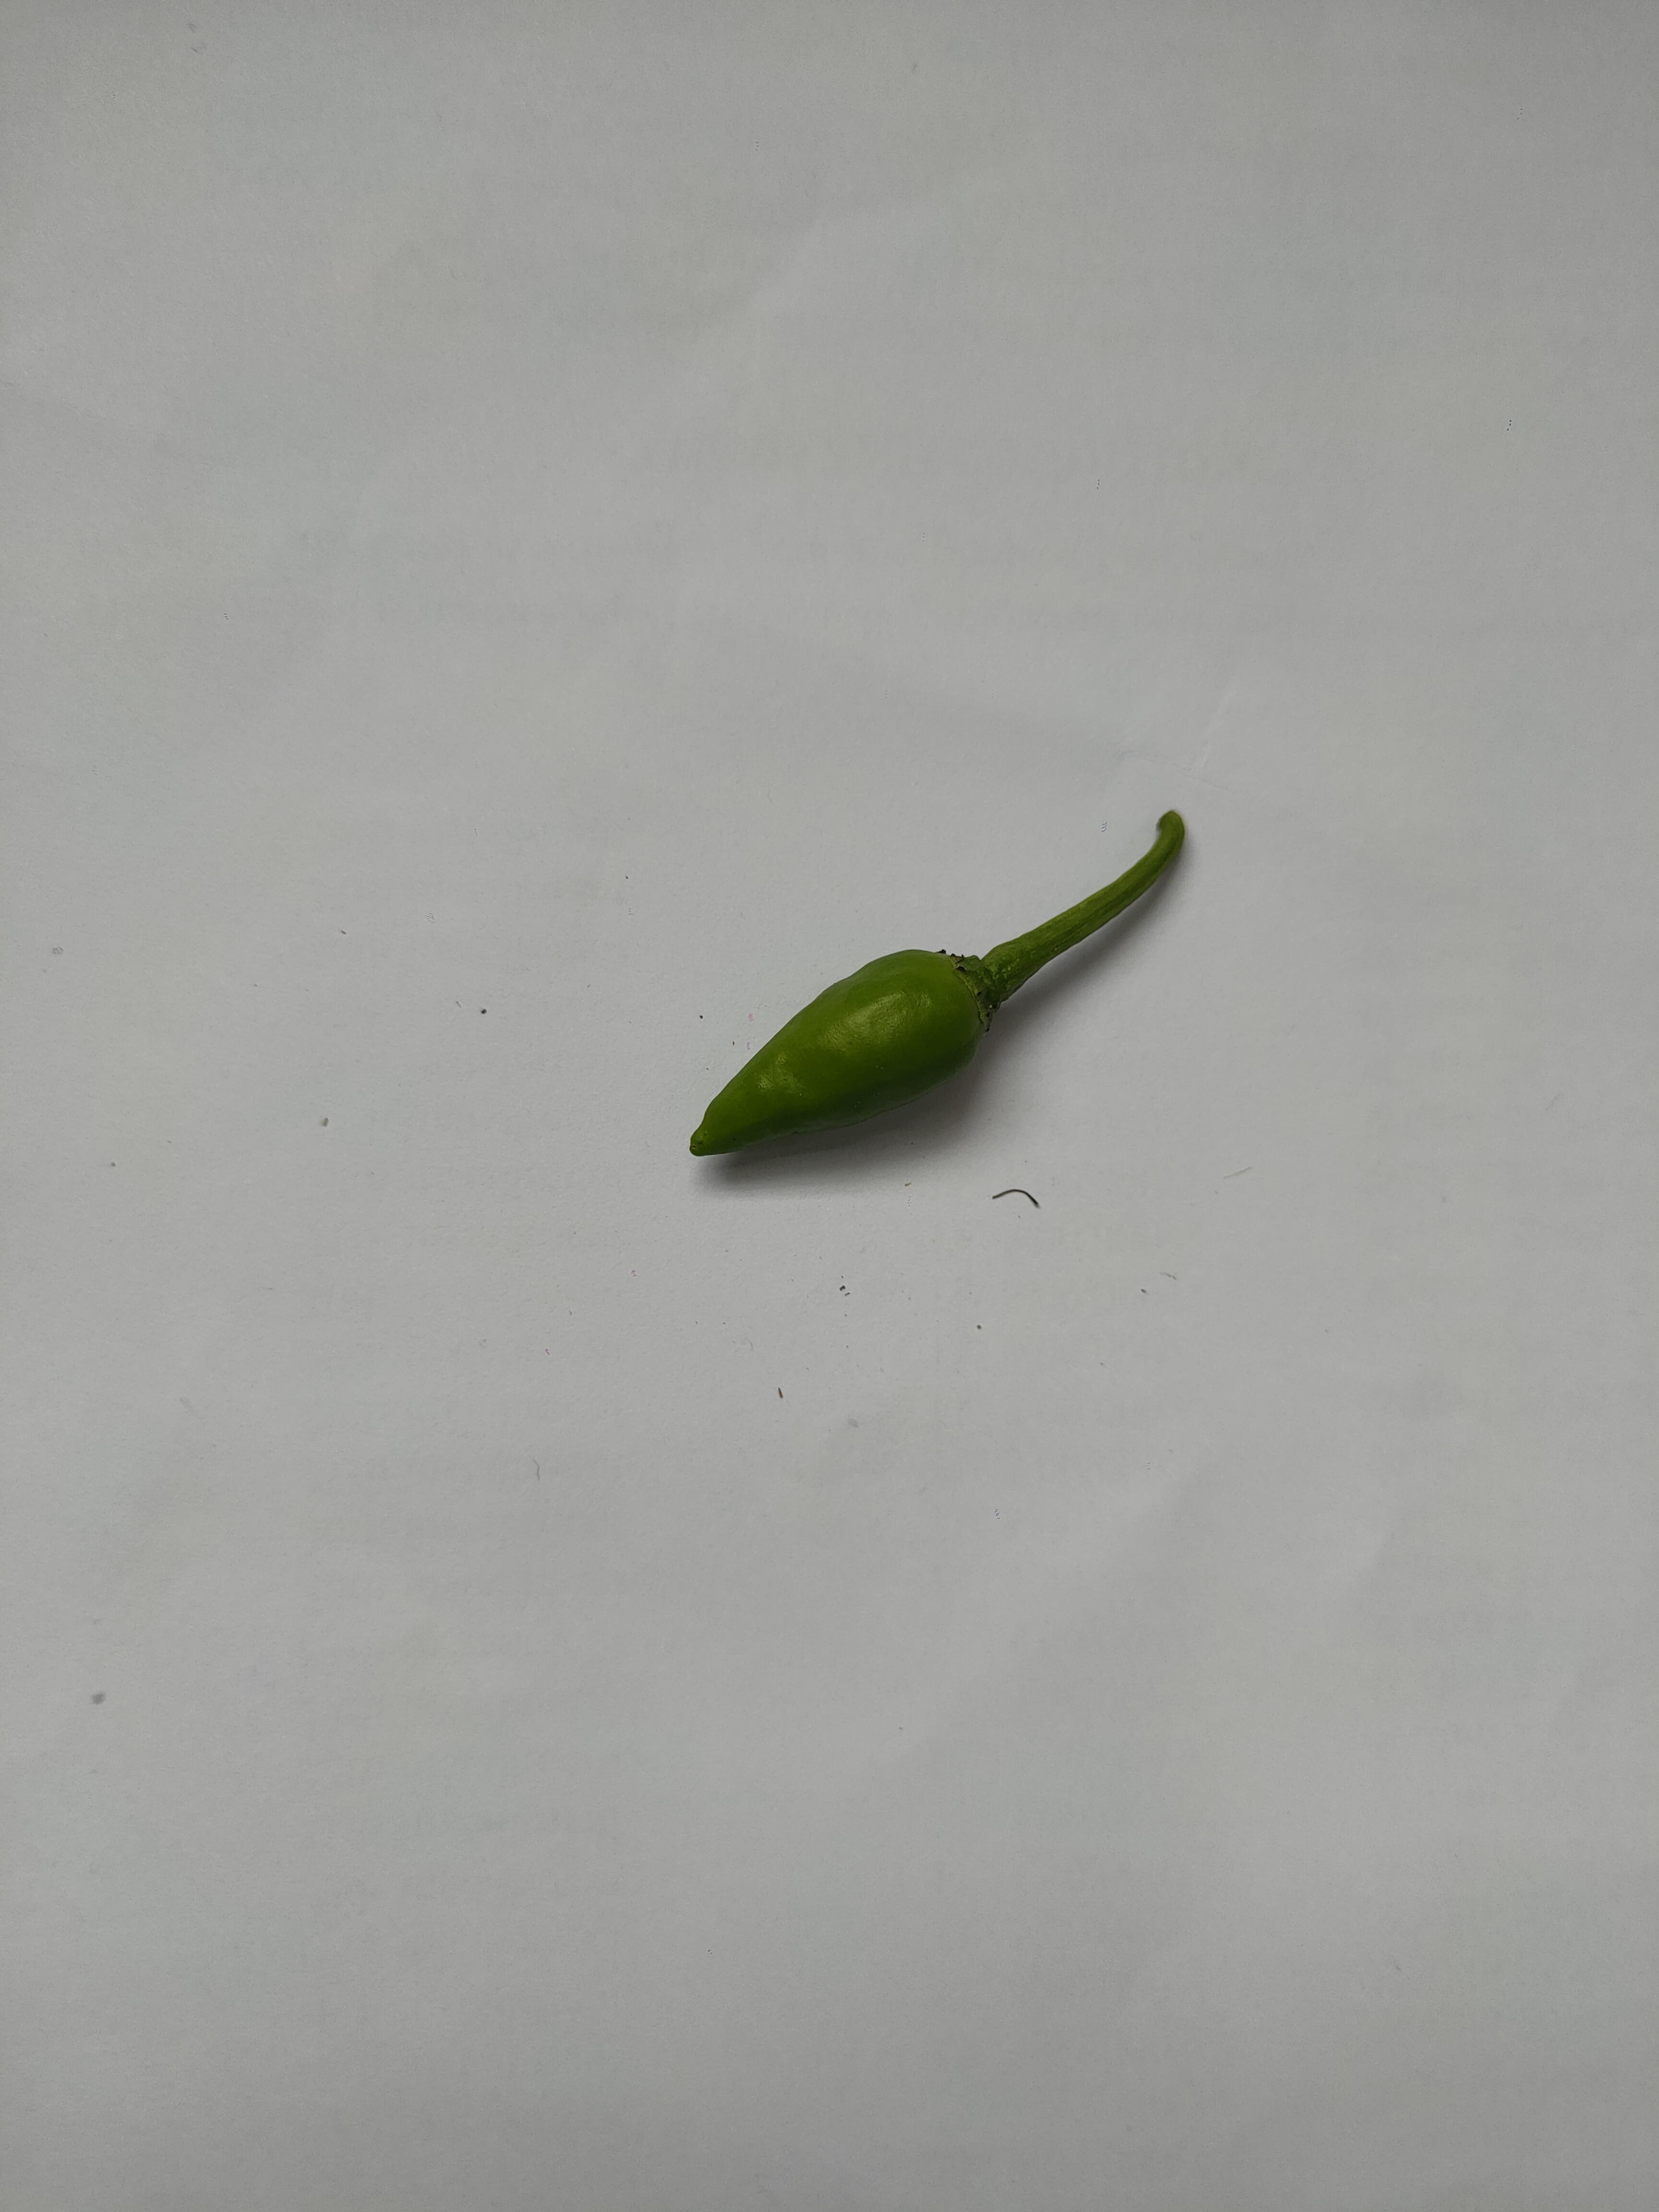
Label: Green Chili